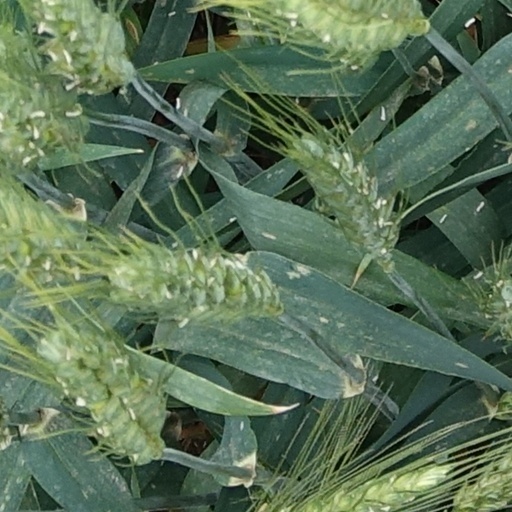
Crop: wheat